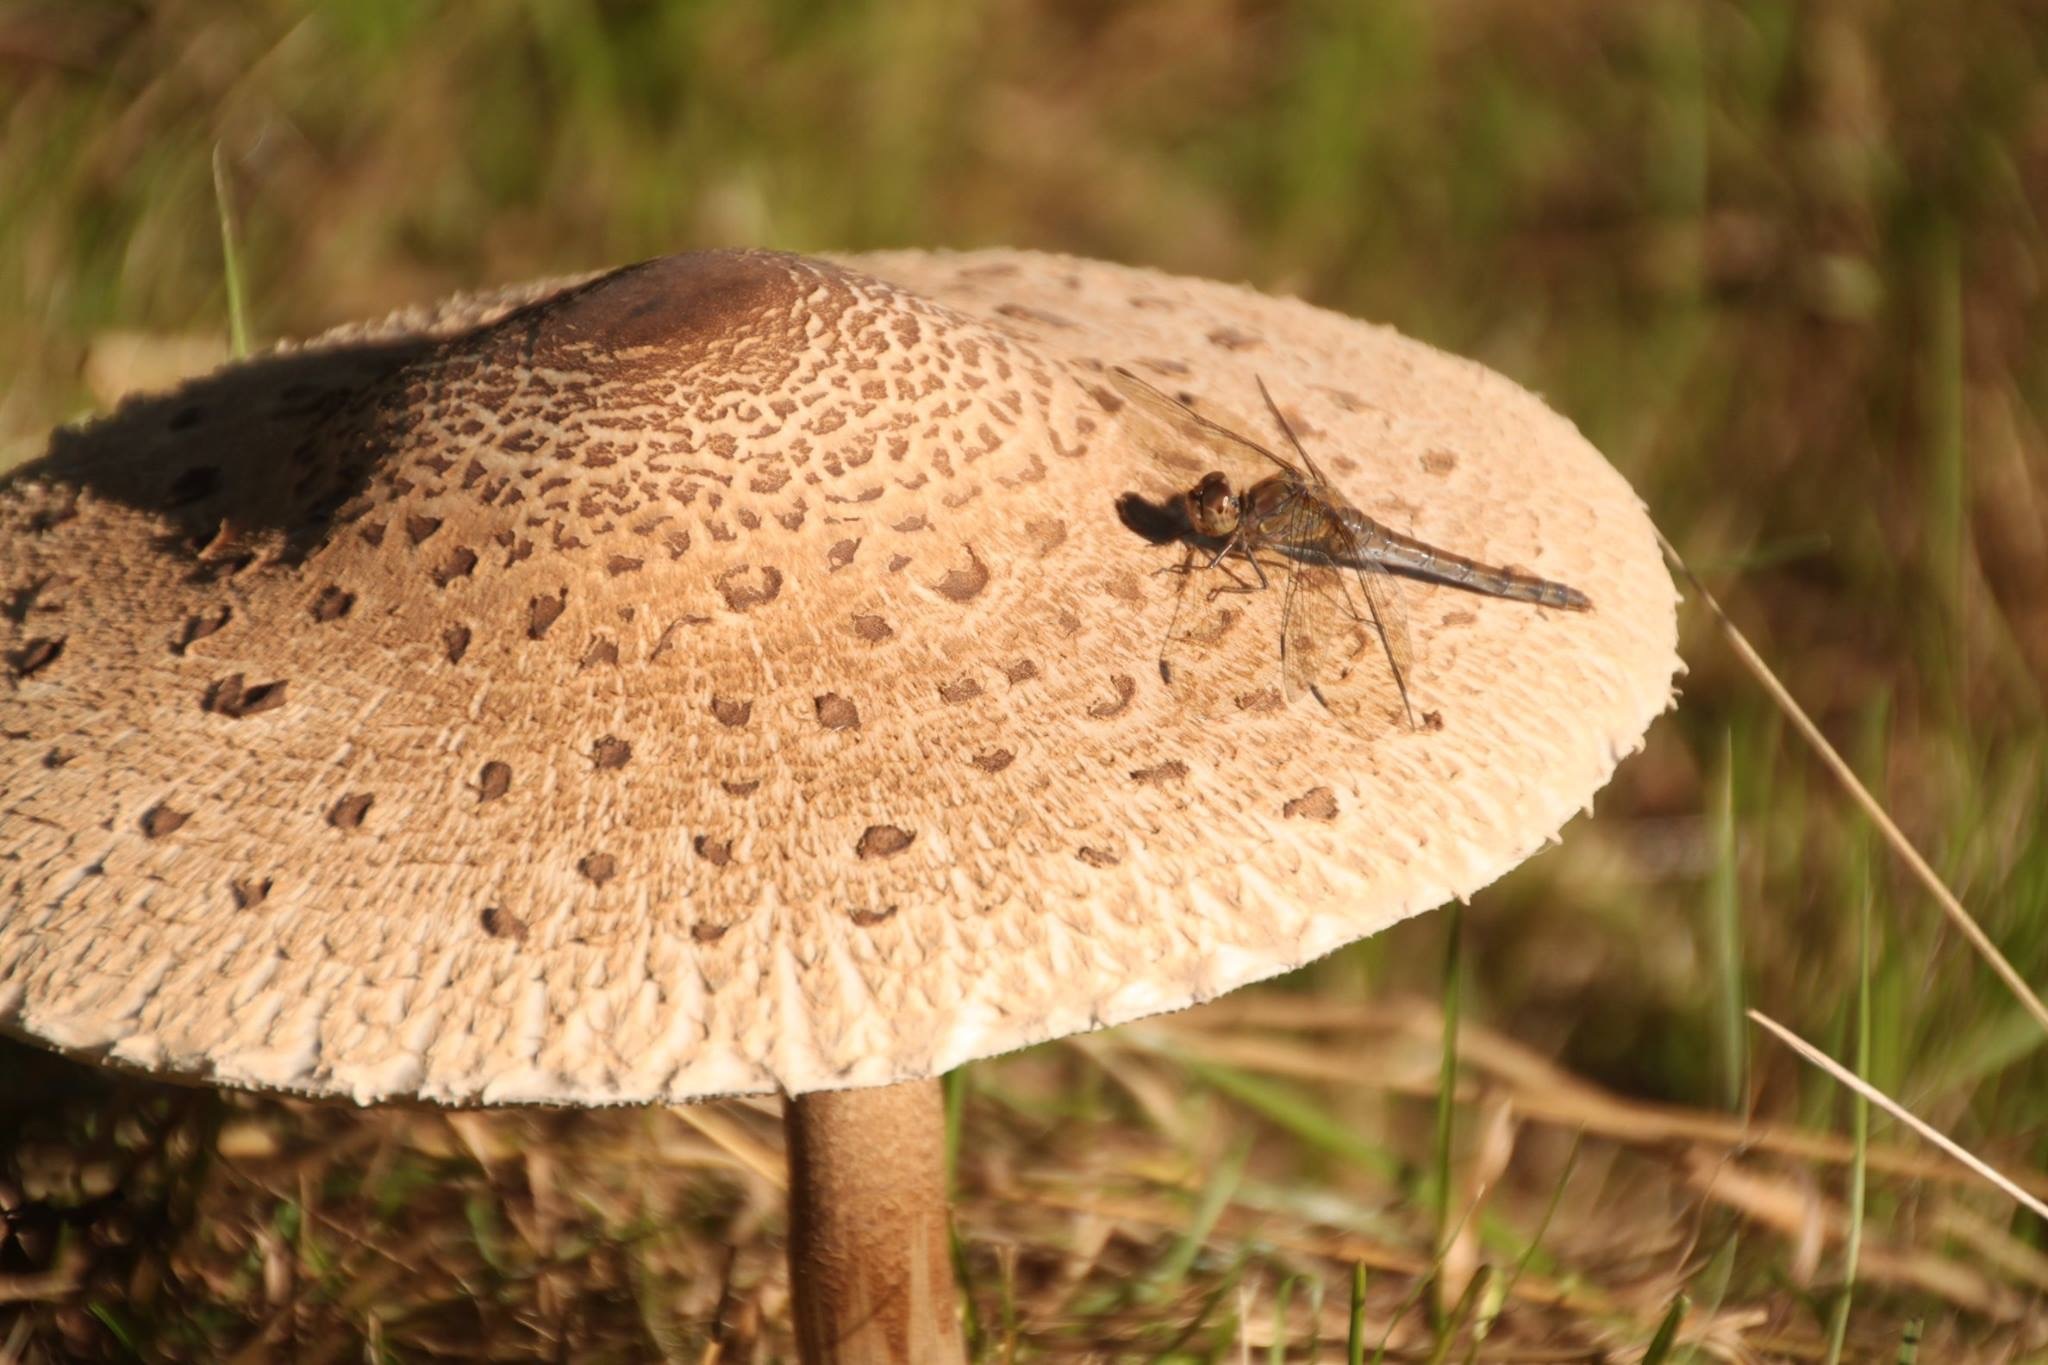
nature, mushroom, fauna, fungus, dragonfly, bolete, macro photography, medicinal mushroom, penny bun